2006 World Series

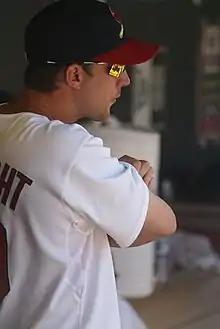
Adam Wainwright pitched a scoreless ninth inning in relief to clinch the World Series for the Cardinals.

On a day in which it rained much of the day but stopped early enough so that the lack of a dome did not delay the game, the Cardinals won to clinch the championship four games to one, making this the first five-game series since the Yankees–Mets Series in . The starter for Detroit was game 1 loser Justin Verlander and the Cardinals starter was game 2 loser Jeff Weaver. Weaver got an extra day of rest to avoid pitching on three days rest.